Yuen Long Stadium

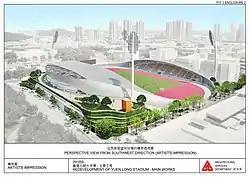
Architectural Services Department's rendering of Yuen Long Stadium after redevelopment.

The stadium features a world standard natural turf pitch with flood light system and two stands constructed on either side of the pitch. The athletics track is a world standard all-weather 400m eight-lane oval.